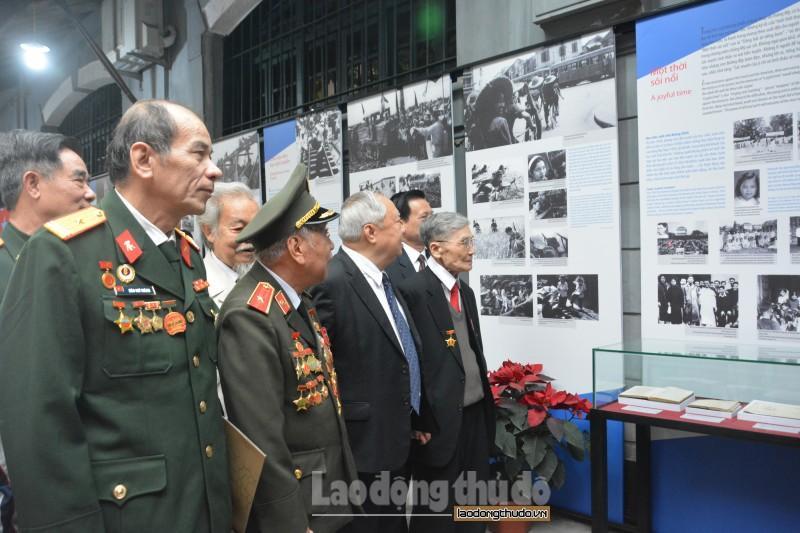
có những tấm bảng thông tin xuất hiện ở trước mặt nhóm người